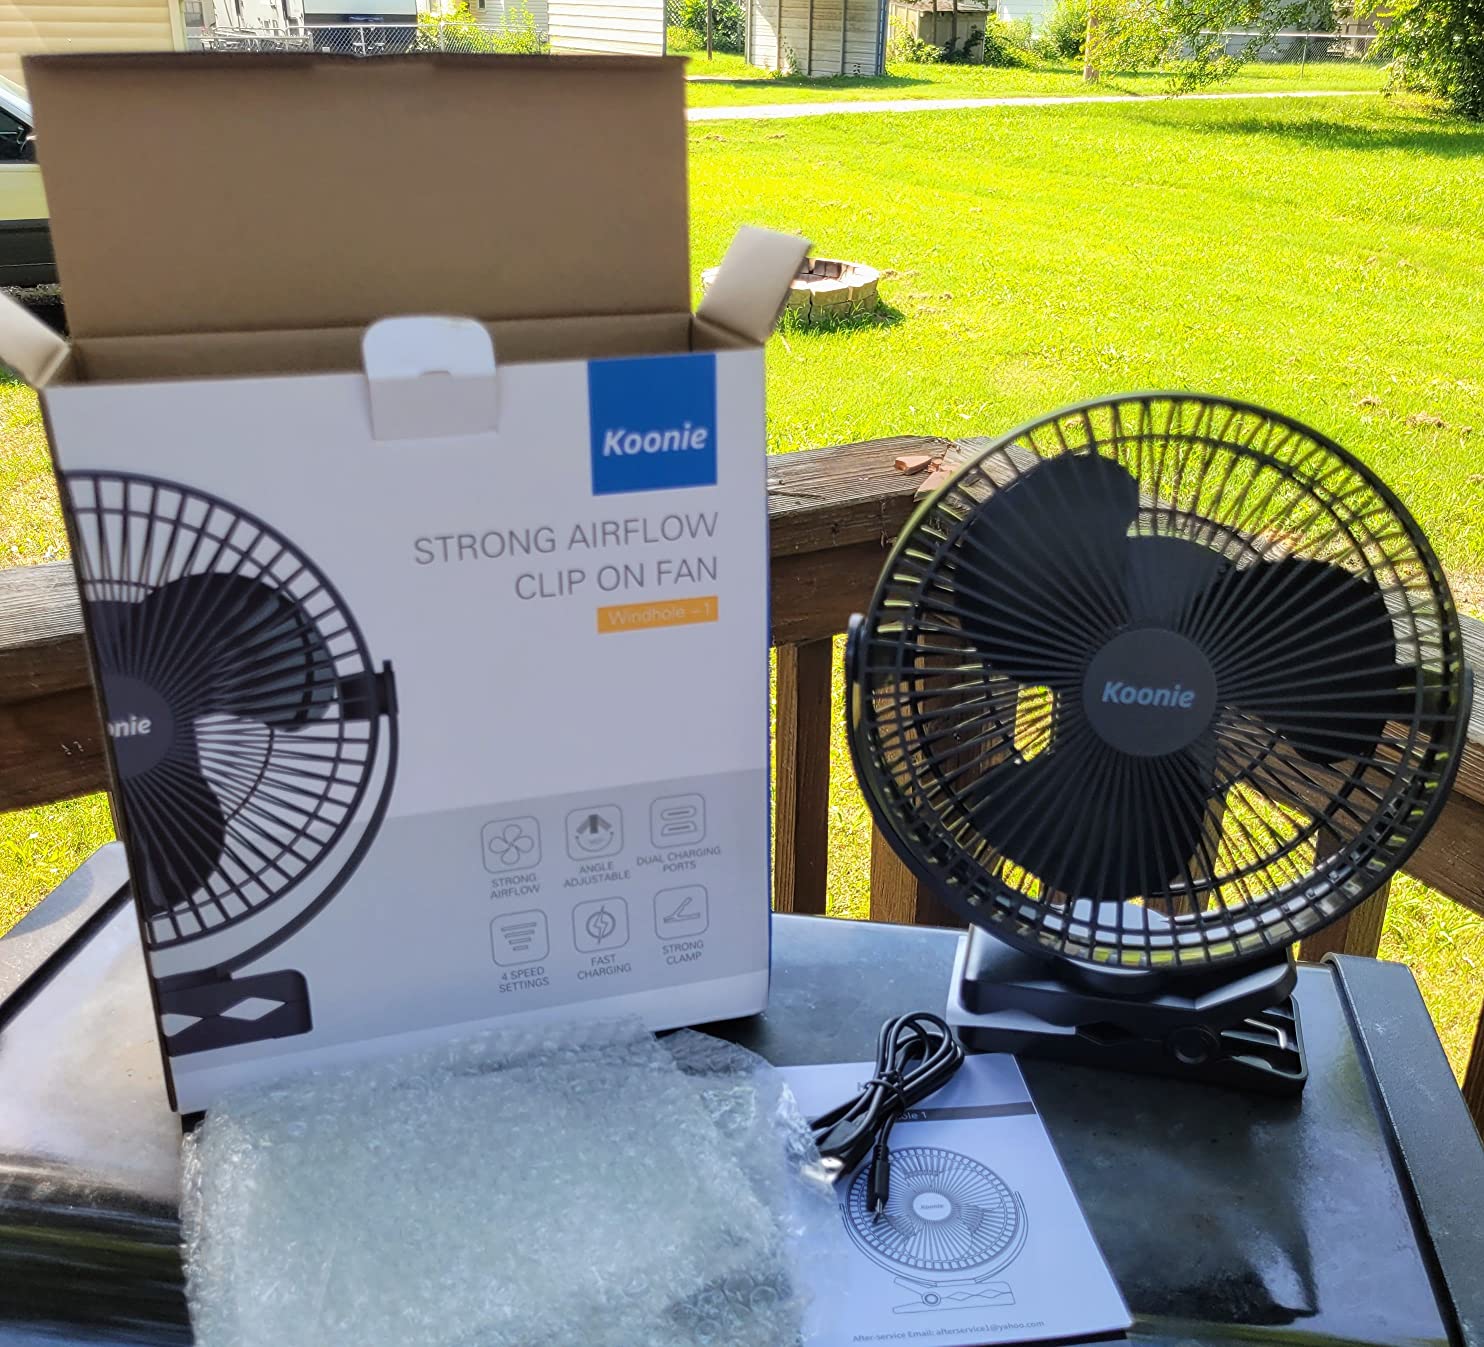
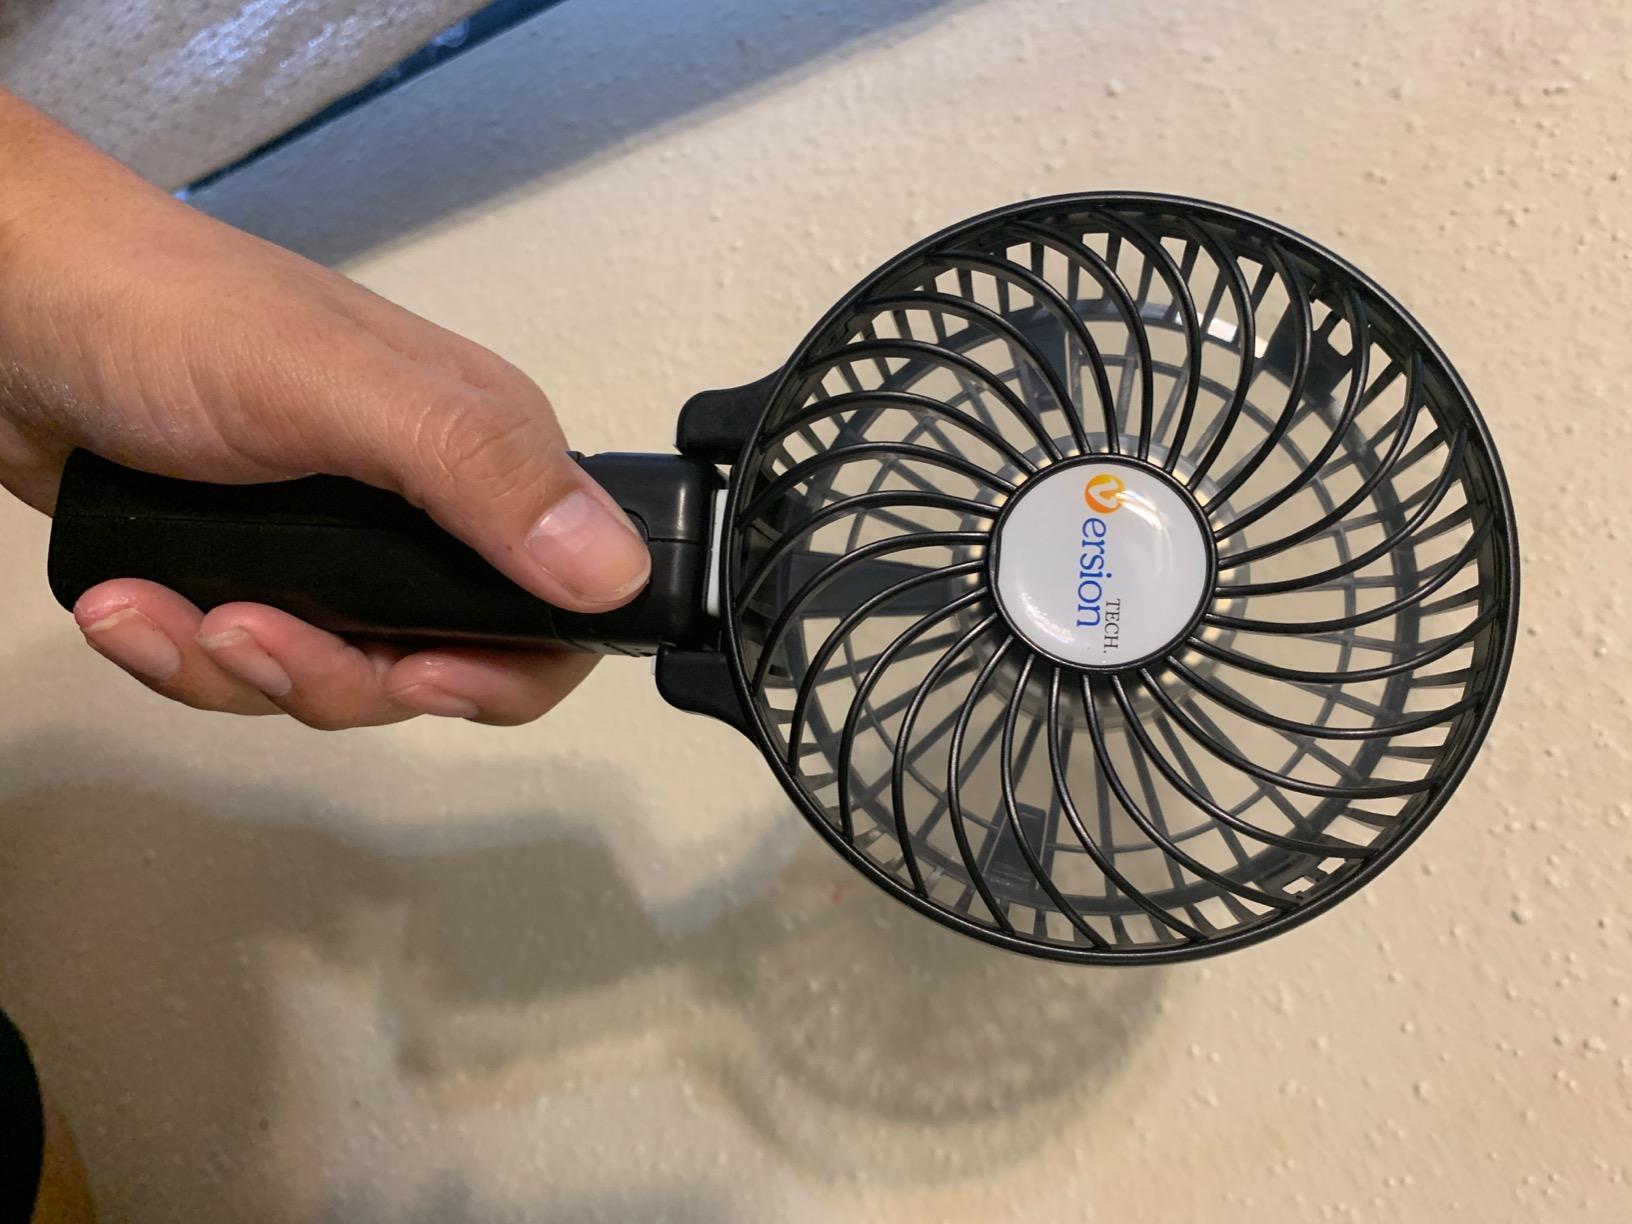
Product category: fan
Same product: no